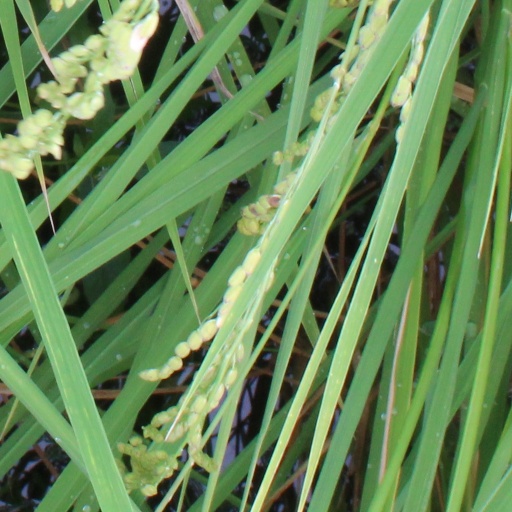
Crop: rice